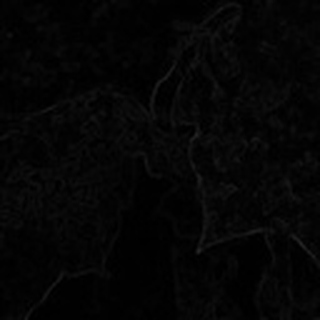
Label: cotton_powdery_mildew